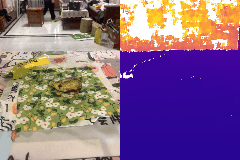
Label: banana